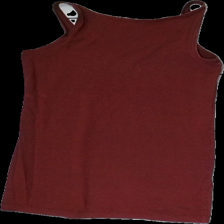
View: back
Type: Tank top
Category: Ladies
Brand: Not in the list
Brand text on label: Basic U
Colors: Purple
Material: 100% Cotton
Cut: C-collar, Regular
Size: M
Season: All
Stains: Minor
Smell: Minor
Price range: <50
Recommended usage: Reuse